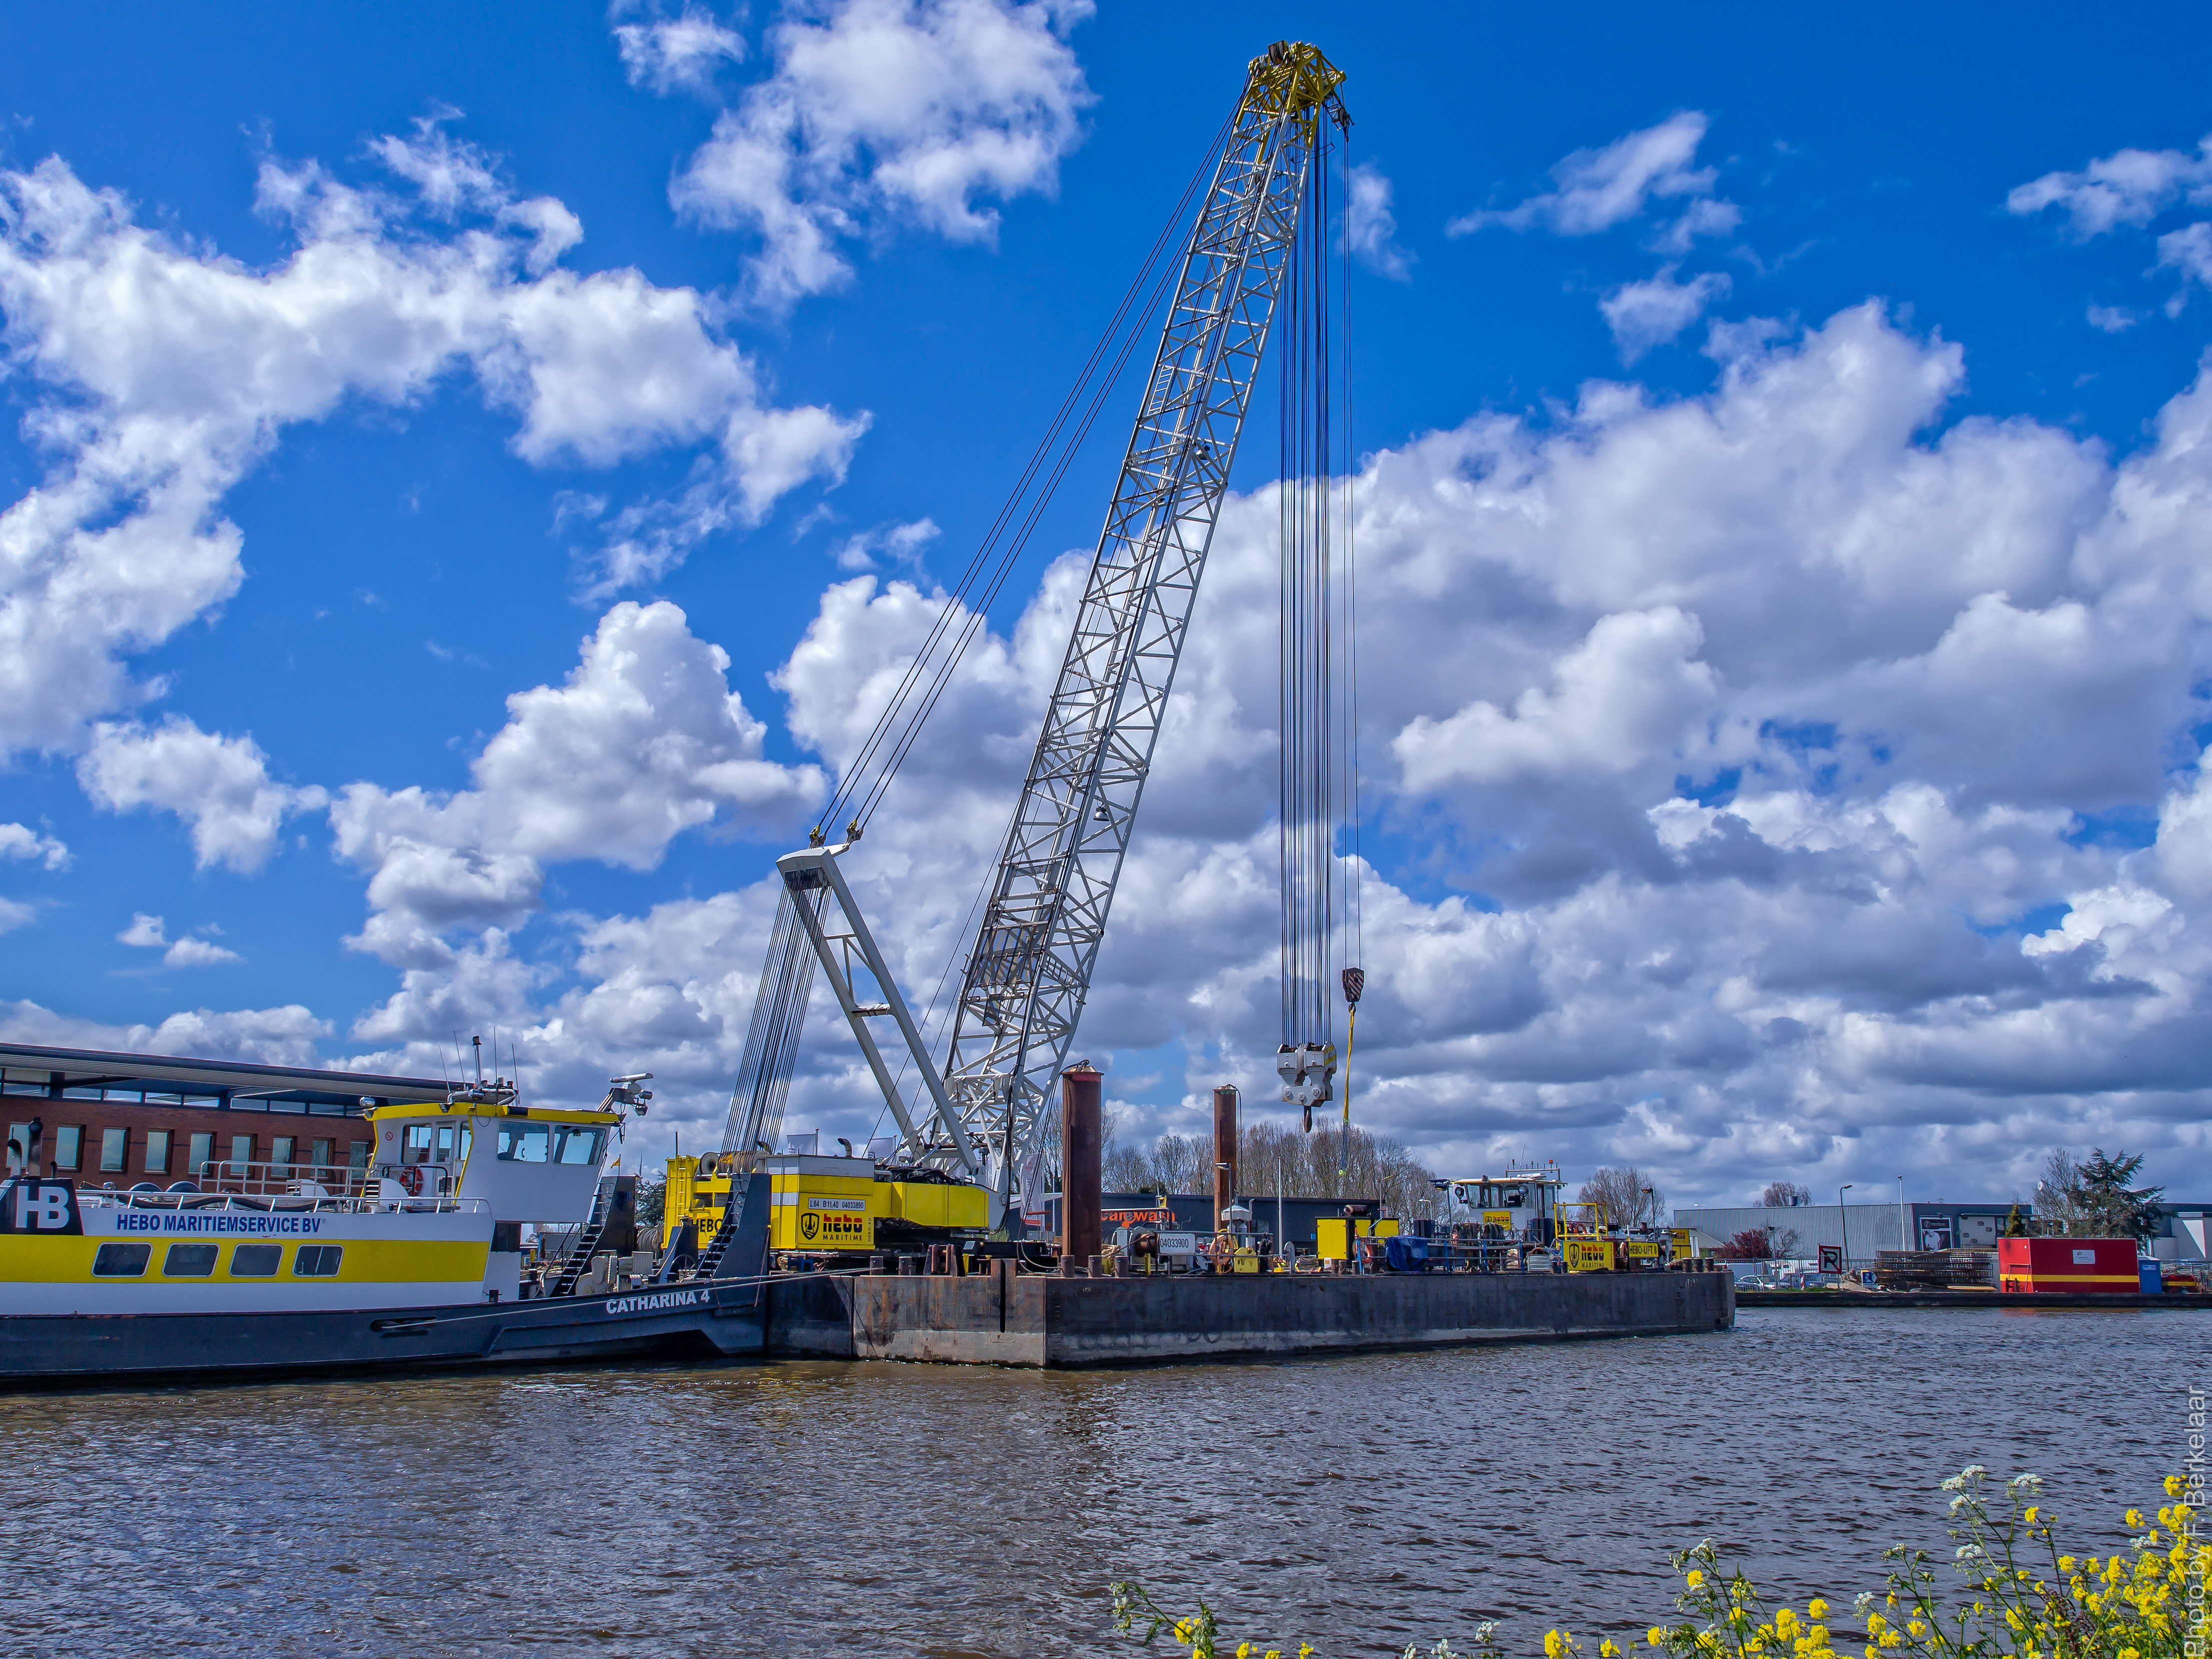
sea, boat, bridge, ship, transport, vehicle, mast, harbor, port, nederland, zuidholland, brug, channel, watercraft, nl, craneship, kraanschip, demag, waddinxveen, gouwe, brugovergouwe, provinciezuidholland, moordrechtboog, hebo, hebomaritiemservicebv, parallelstructuura12, heijmansnv, gouwekruising, amaliabrug, hebolift8, cc2000s, demagcc2000s, container ship, freight transport, construction equipment, jackup rig, crane vessel floating